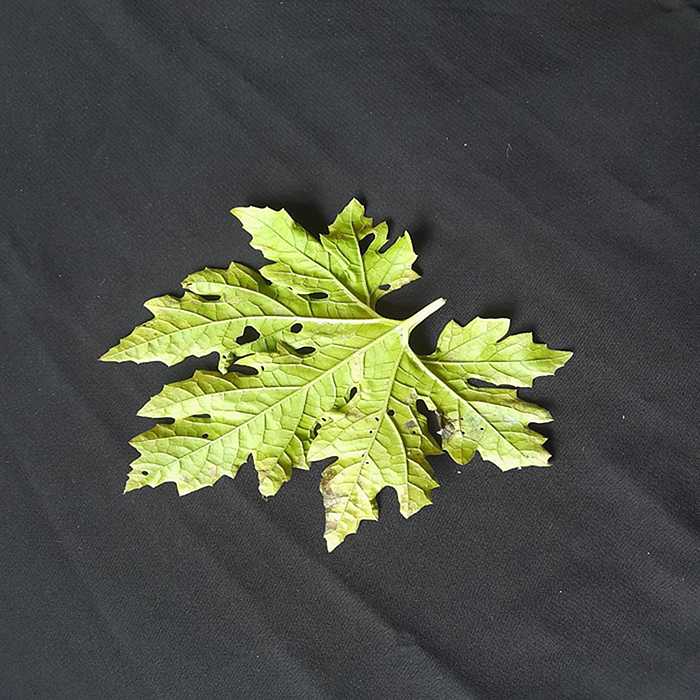
Plant: Bitter Gourd
Label: Downey mildew